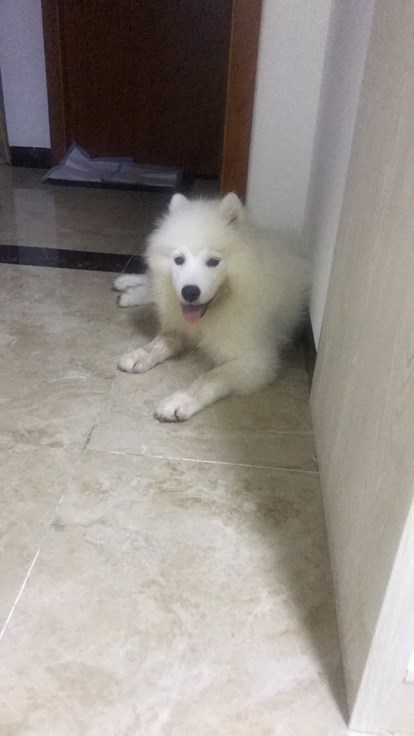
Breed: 2192-n000088-Samoyed